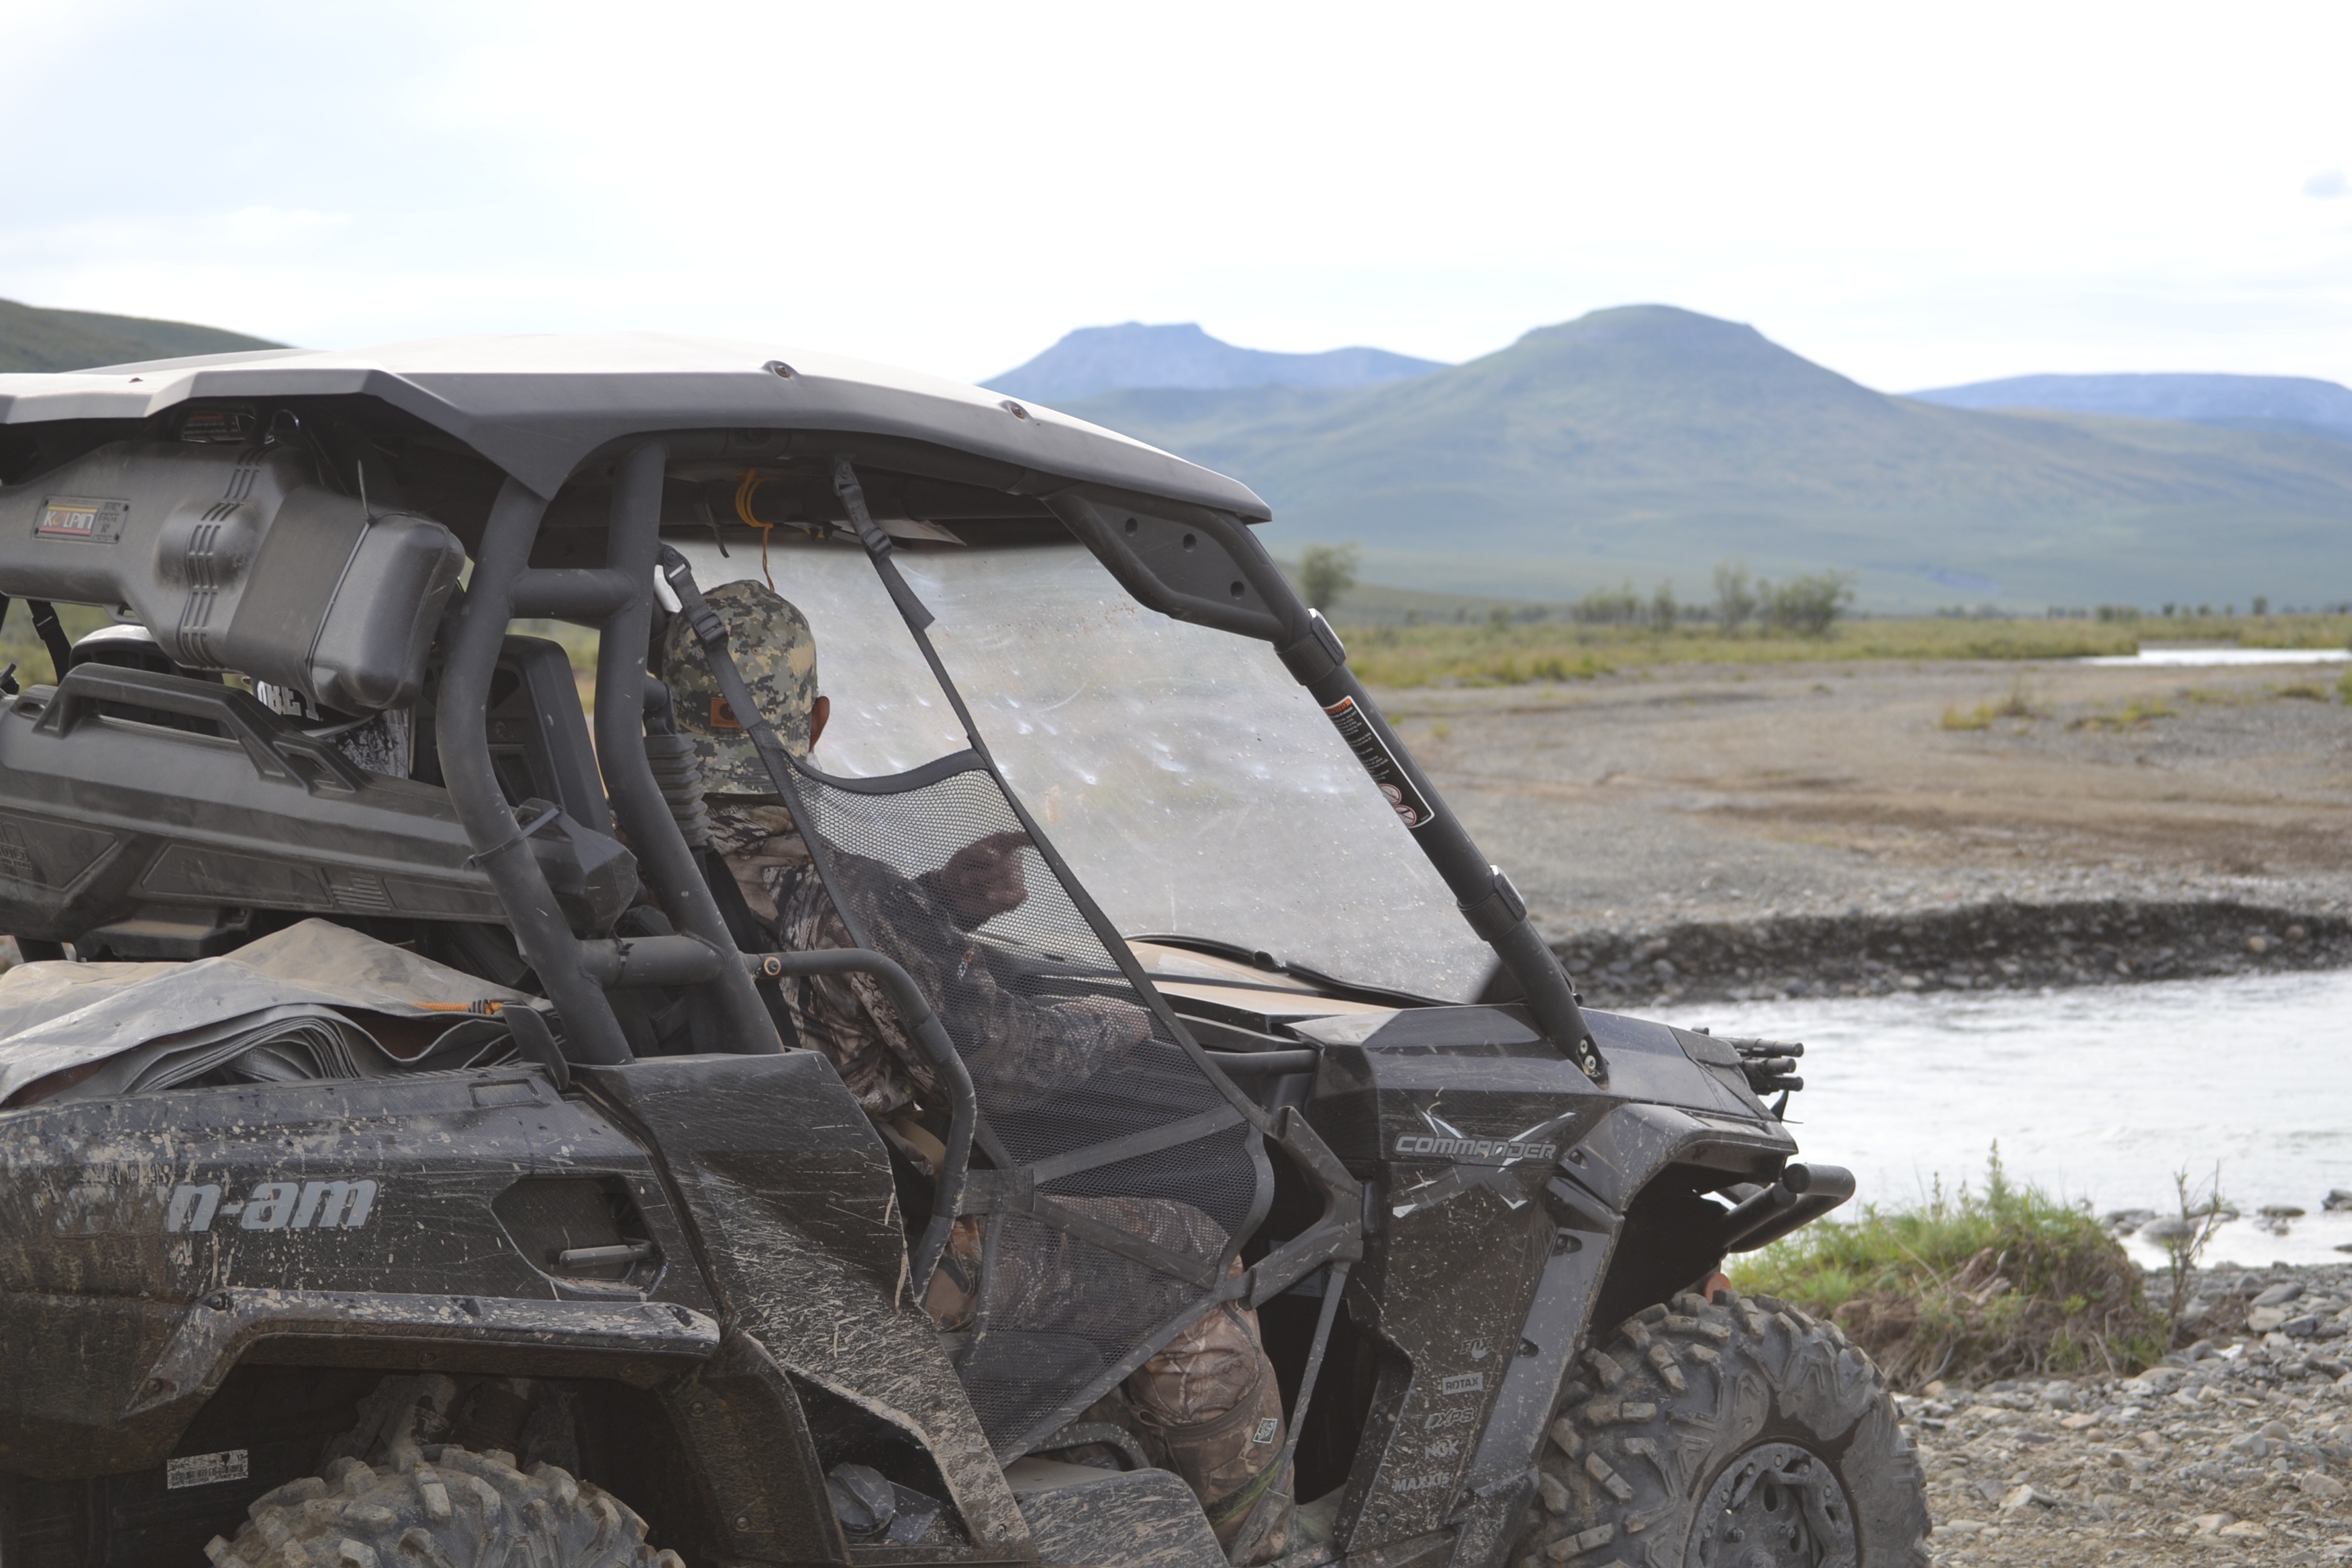
atv, off road, camping, mountain, hunting, four wheeler, off roader, wheeling, vehicle, automotive tire, tire, off roading, car, motor vehicle, automotive exterior, off road vehicle, bumper, automotive wheel system, Mini SUV, auto part, compact sport utility vehicle, mud